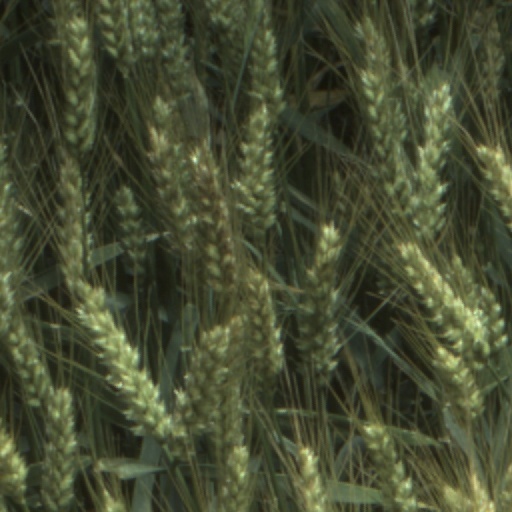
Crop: wheat